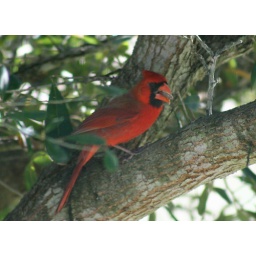
Male cardinal in our Live Oak tree